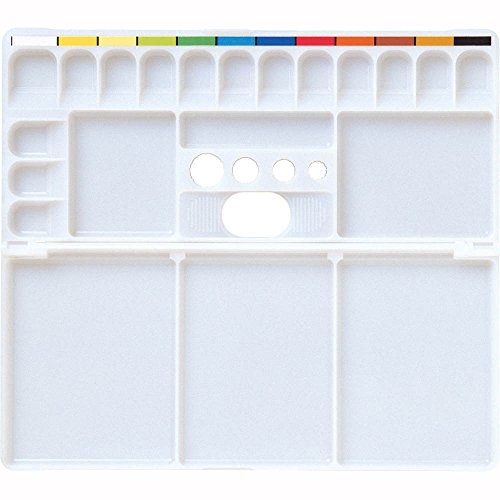
ぺんてる Pentel ぺんてる Pentelパレット XZSP1-3
トップ > 学用品 > 彩色用品 > 絵の具類学用品 お得なセット販売 Bundle deal 特徴： 間仕切りが高めで、色が混ざりにくい設計。「キャップはずし」付き。えのぐをはじきにくい処理をしています。色が表示されて使いやすい設計。 ◆材質：ＰＳ Room dividers and color is difficult to mix high design. With "cap off". On handling difficult to repel paints. Design color is visible and easy to use. PS 商品コード：e-01010022 JANコード：4902506180049
Brand: officejapan
Category: Arts & Entertainment > Hobbies & Creative Arts > Arts & Crafts > Art & Crafting Tools > Color Mixing Tools > Palettes